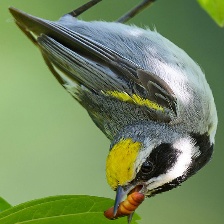
Species: GOLD WING WARBLER
Scientific name: VERMIVORA CHRYSOPTERA